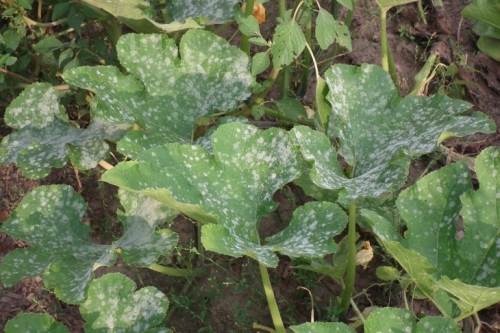
Labels: Squash Powdery mildew leaf, Squash Powdery mildew leaf, Squash Powdery mildew leaf